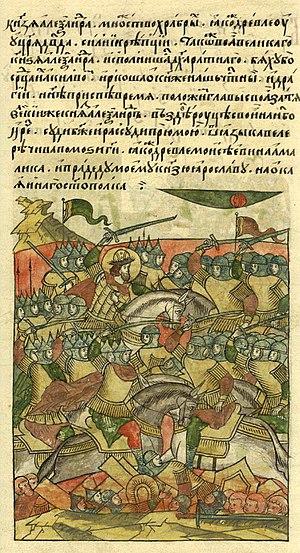
La Chronique illustrée d'Ivan le Terrible, ou Chronique aux visages, ou Livre du tsar est un recueil d'annales des événements de l'histoire générale et plus particulièrement russe, rédigé dans les années 60 et 70 du XVIᵉ siècle, vraisemblablement entre 1568 et 1576 pour la bibliothèque du tsar, en un seul exemplaire. L'adjectif « лицевой », du mot russe visage, indique qu'elle est illustrée.
La bataille du lac Peïpous opposa, le 5 avril 1242, l'ordre Teutonique au 13ᵉ prince de Novgorod, Alexandre Nevski, pour qui ce fut une victoire décisive.
Cette page concerne l'année 1242 du calendrier julien.